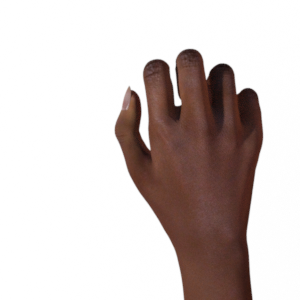
Label: rock